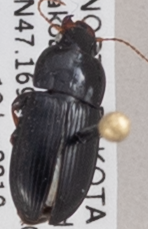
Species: Harpalus opacipennis
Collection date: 2019-06-18
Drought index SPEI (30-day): -0.172
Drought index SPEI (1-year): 0.766
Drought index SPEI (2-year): -0.184